Manchester

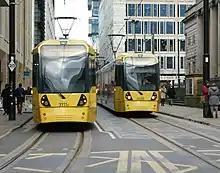
Manchester Metrolink is the largest tram system in the UK, with a total route length of .

Manchester's buildings display a variety of architectural styles, ranging from Victorian to contemporary architecture. The widespread use of red brick characterises the city, much of the architecture of which harks back to its days as a global centre for the cotton trade. Just outside the immediate city centre are a large number of former cotton mills, some of which have been left virtually untouched since their closure, while many have been redeveloped as apartment buildings and office space. Manchester Town Hall, in Albert Square, was built in the Gothic revival style.